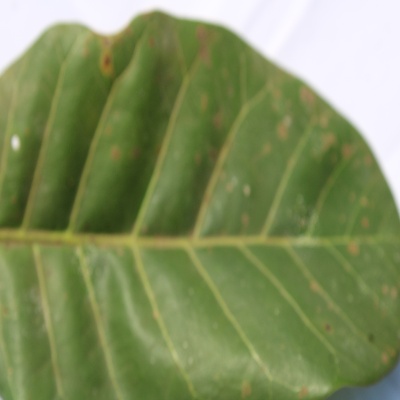
Crop: Cashew
Condition: red rust